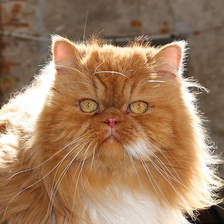
Species: cat
Breed: Persian